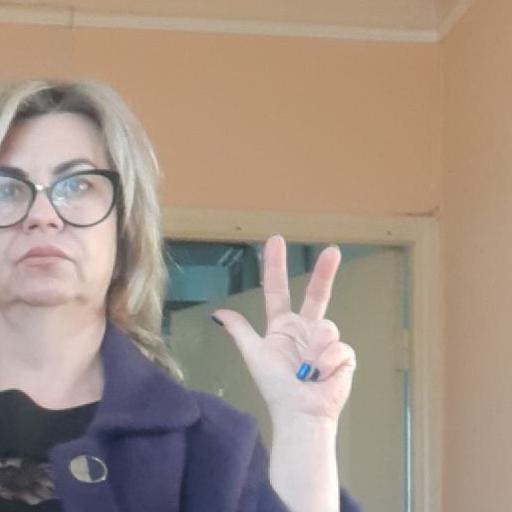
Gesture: three2